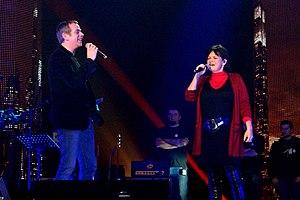
Duo avec Garou ""make a wish"" 2012."
Claudine Luypaerts, dite Maurane, née le 12 novembre 1960 à Ixelles et morte le 7 mai 2018 à Schaerbeek, est une chanteuse, auteure-compositrice-interprète et comédienne belge. Elle a d'abord pris comme noms de scène Claudie Claude puis Claude Maurane, avant d'opter pour Maurane.